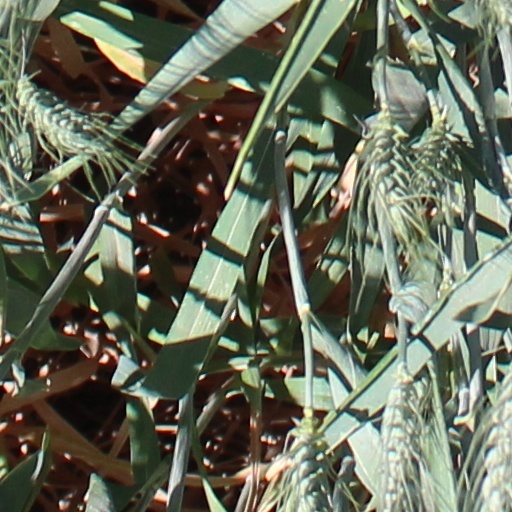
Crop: wheat